Wappoo Creek Bridge

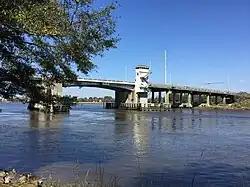
The Wappoo Creek Bridge crosses the Wappoo Creek.

The Wappoo Creek Bridge is a bridge that connects the cities of Charleston and James Island in South Carolina.